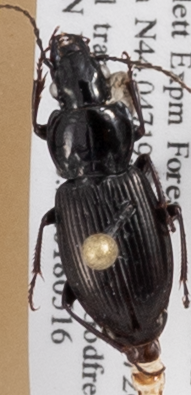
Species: Pterostichus pensylvanicus
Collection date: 2018-05-16
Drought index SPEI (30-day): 0.114
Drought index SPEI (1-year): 0.922
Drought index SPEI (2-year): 0.39